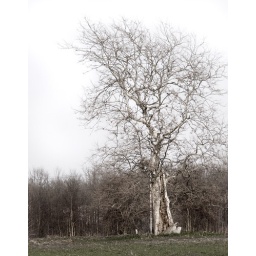
In Spencerport, there is a field near my house that has this amazing tree that stands all by itself.